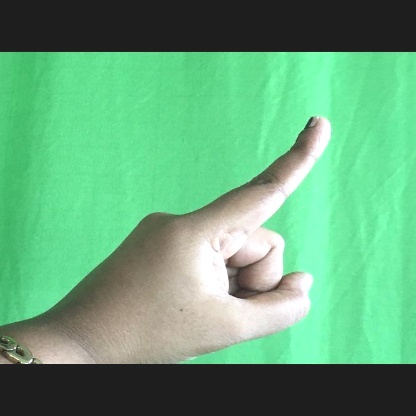
Mudra: Suchi